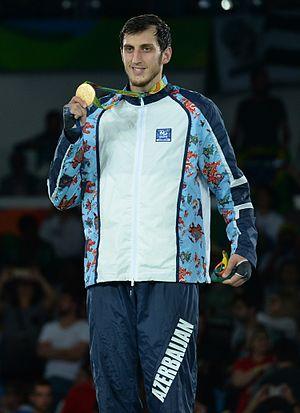
Radik Isayev, né le 26 septembre 1989 à Ukhul dans la république russe du Daghestan, est un taekwondoïste naturalisé azerbaïdjanais. Il a obtenu la médaille d'or lors des Jeux olympiques d'été de 2016 dans la catégorie des plus de 80 kg.